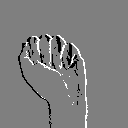
ASL letter: a